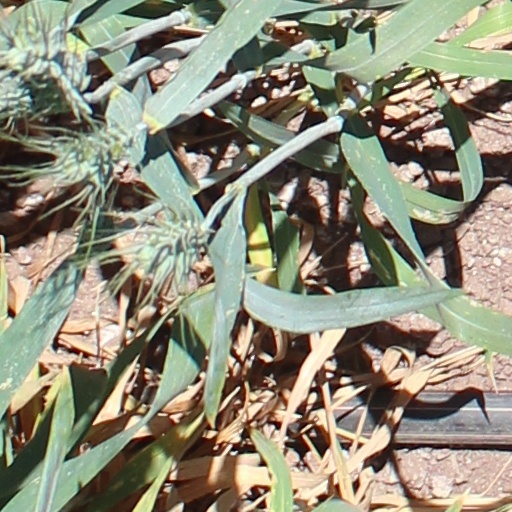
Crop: wheat